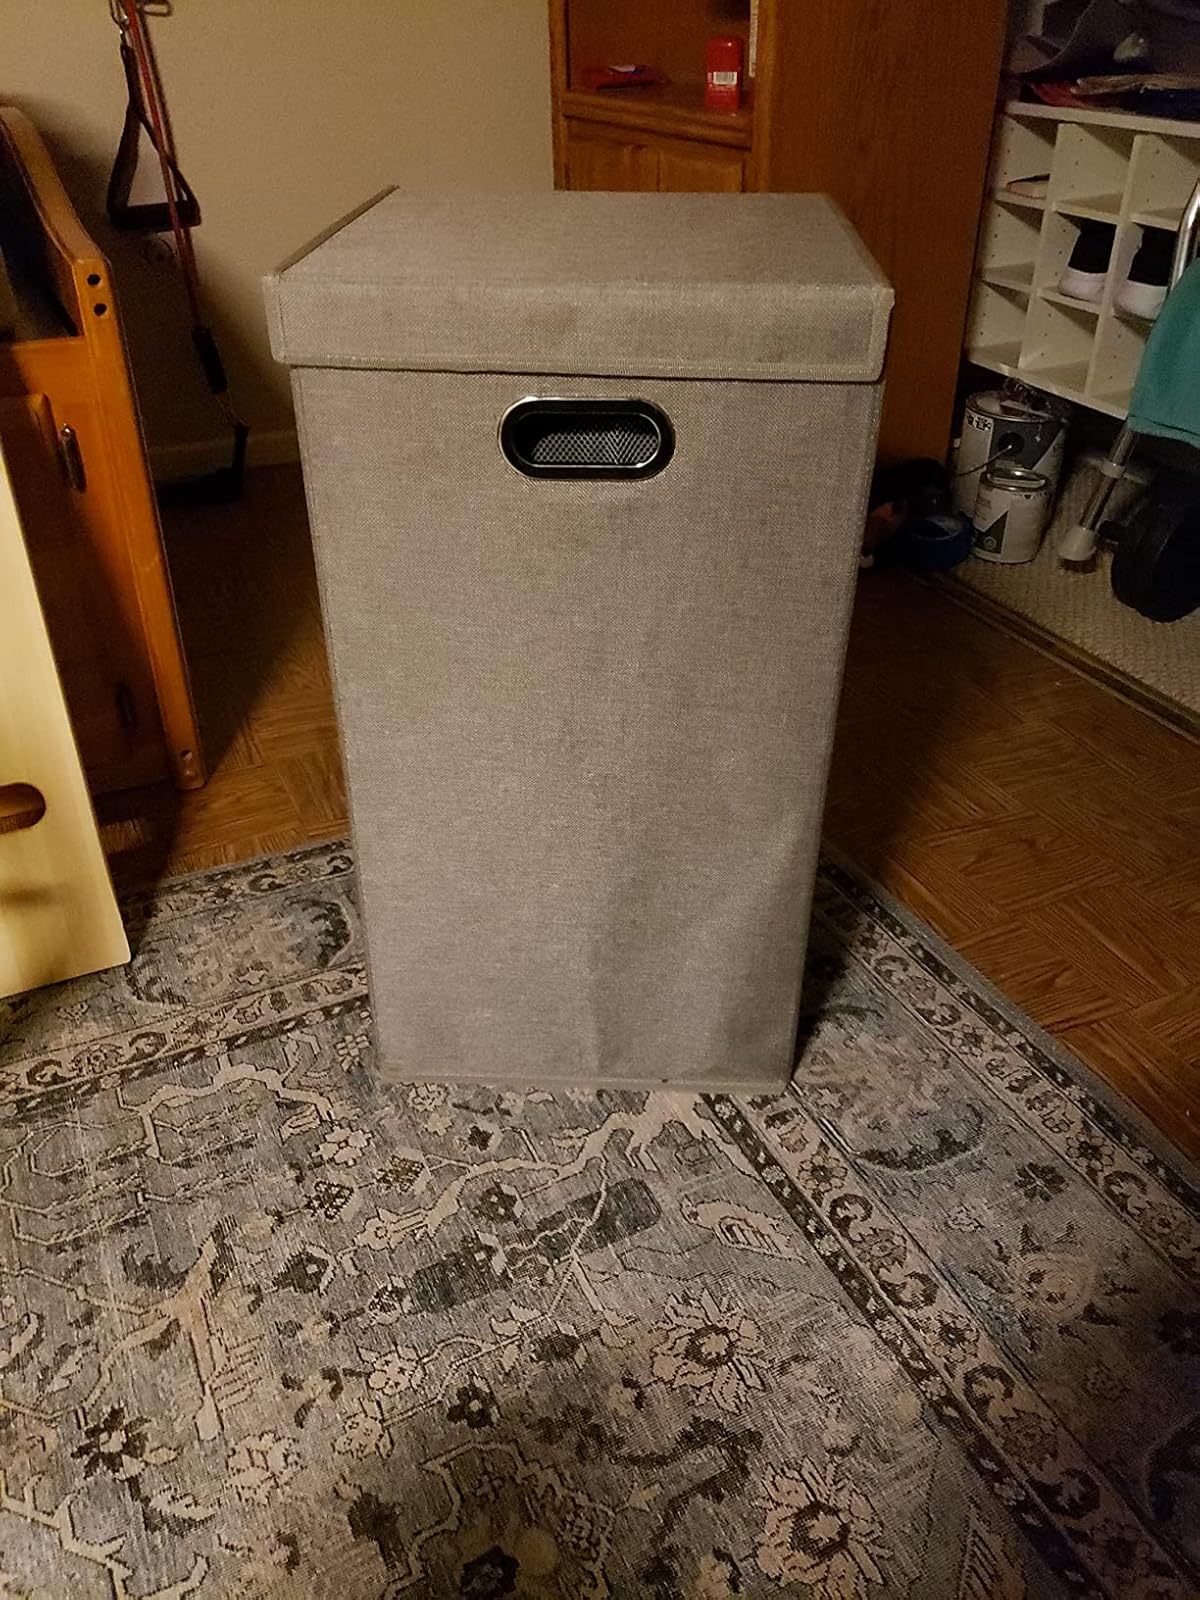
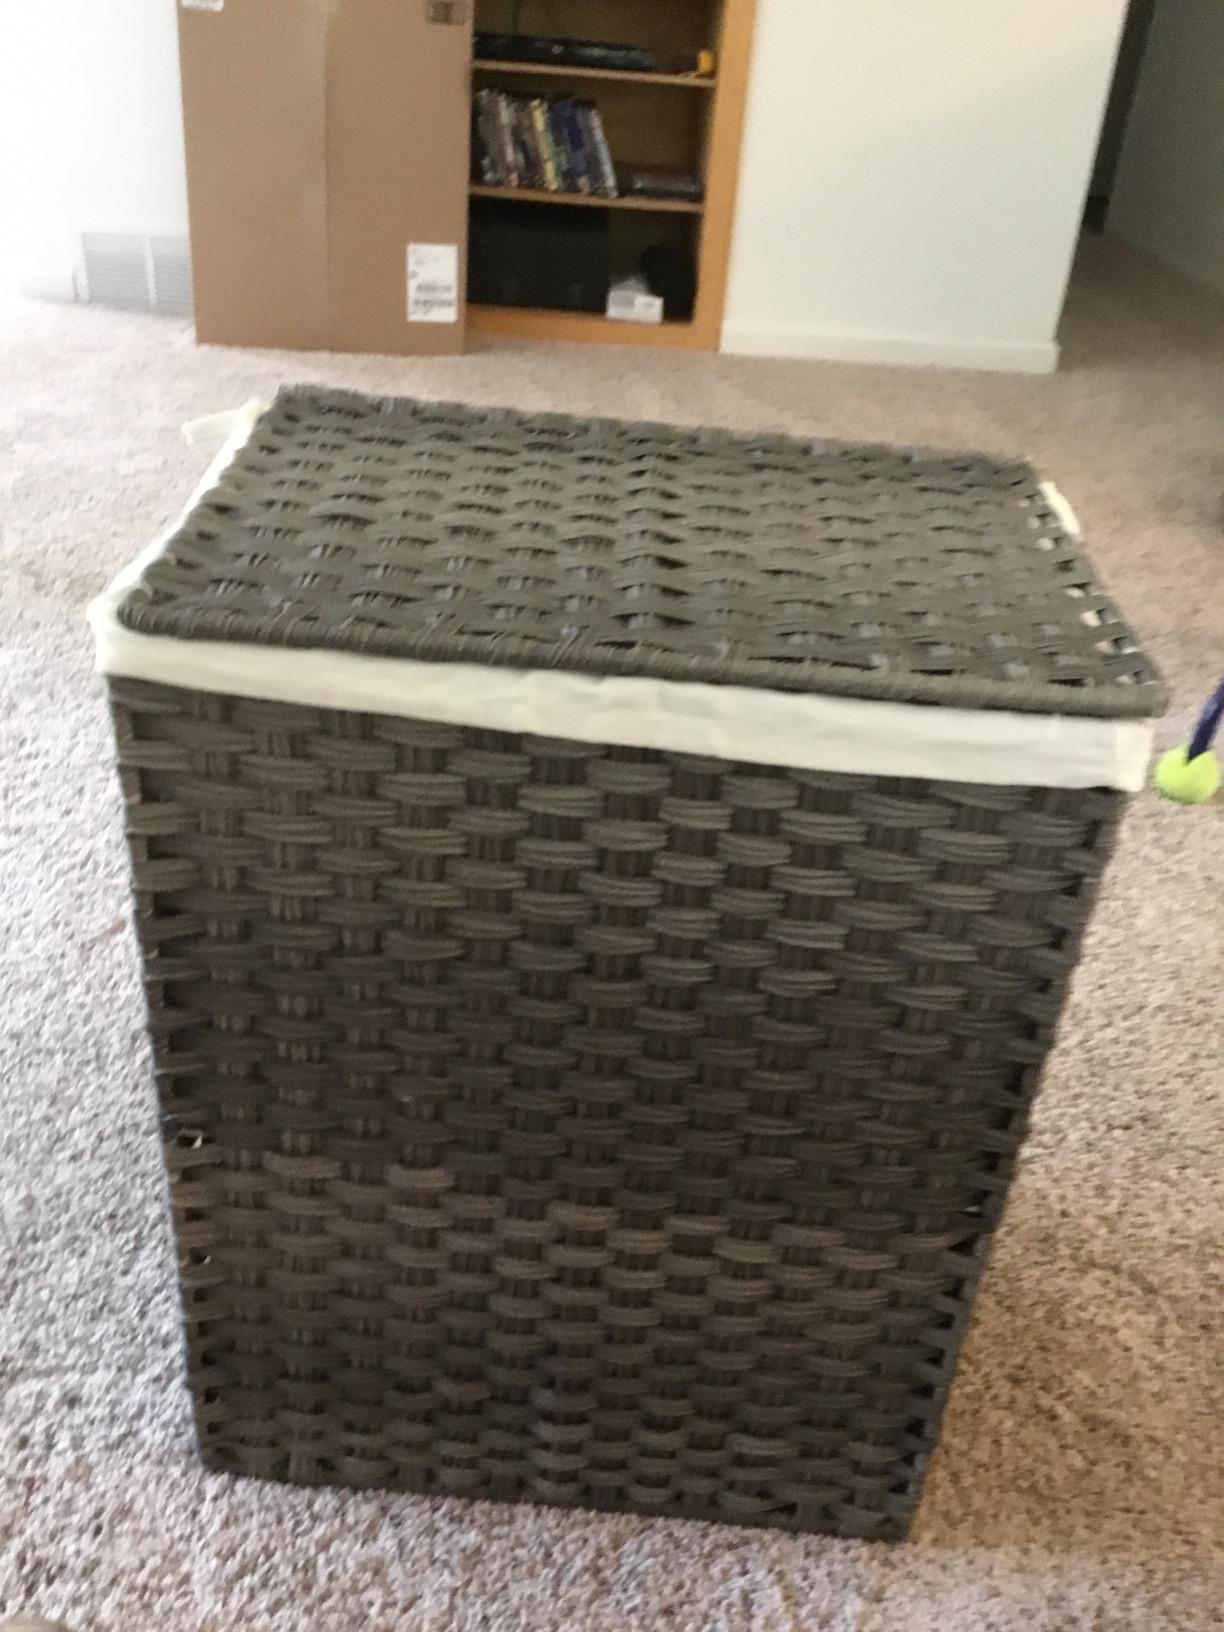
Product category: items_hamper
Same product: no